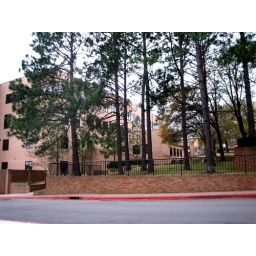
the pine trees by lee drain and AB4 :)lee drain is the biology/mathematics/geology building. (pretty much where I live.)